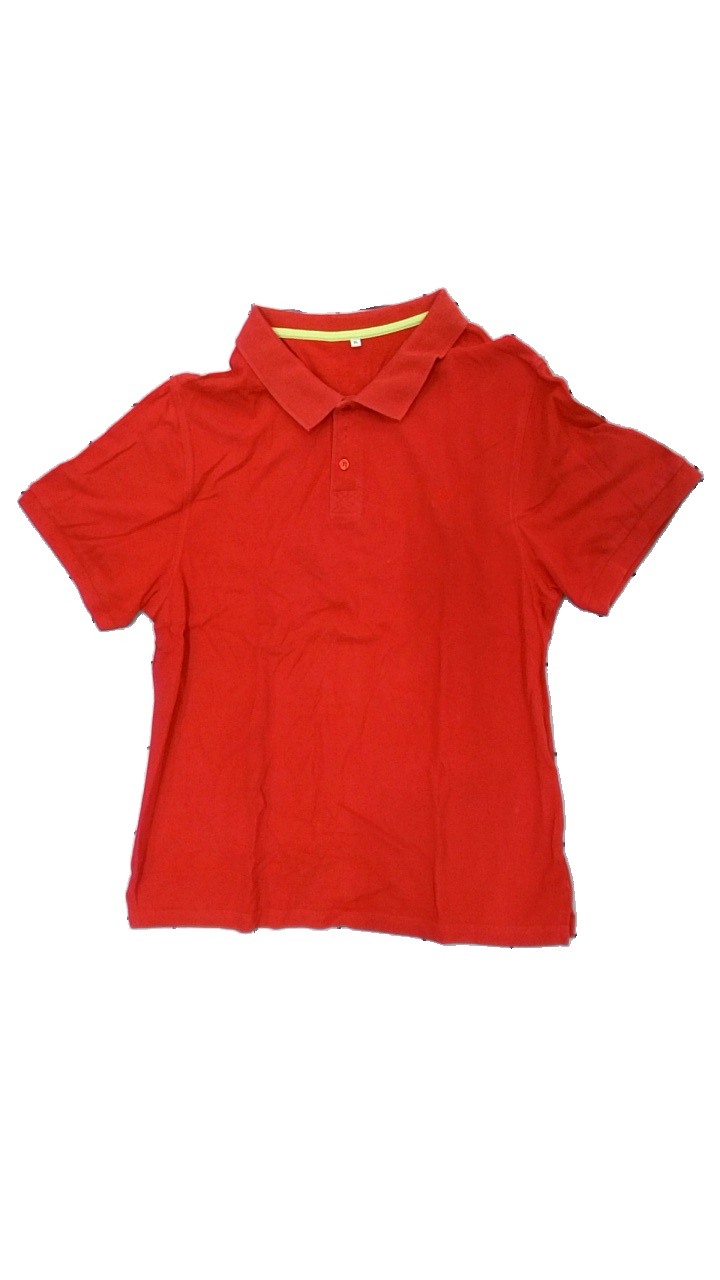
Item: T-shirt (Men)
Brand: Missing
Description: t-shirt skjorta
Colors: Red, Yellow
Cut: Regular
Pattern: Other
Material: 100% bomull
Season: All
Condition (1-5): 3
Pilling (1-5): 3
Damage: luddigt och urtvättat
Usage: Export
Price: <50